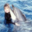
Label: dolphin